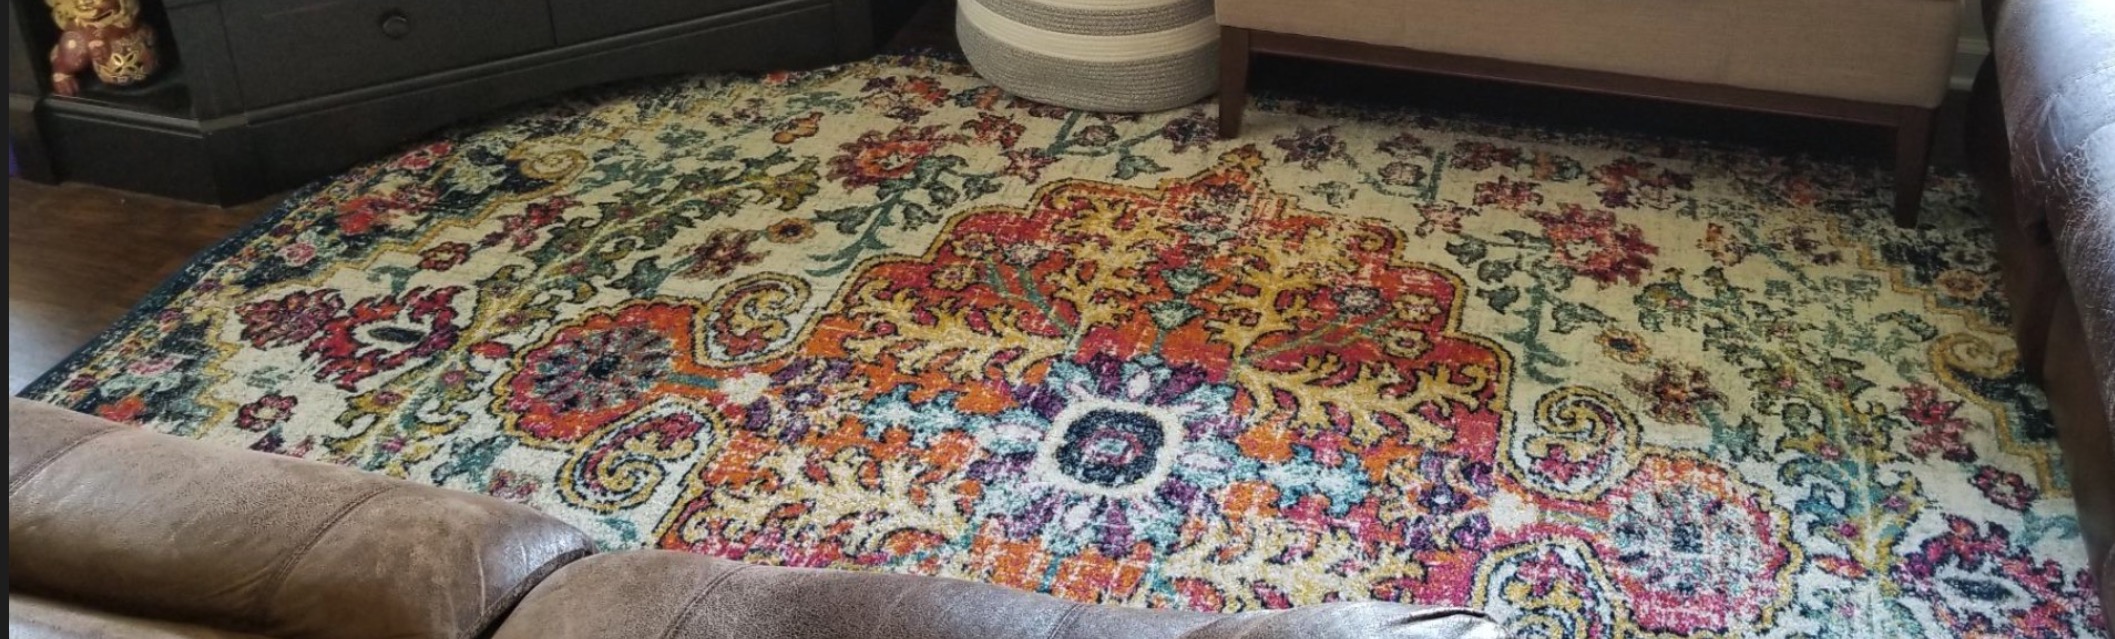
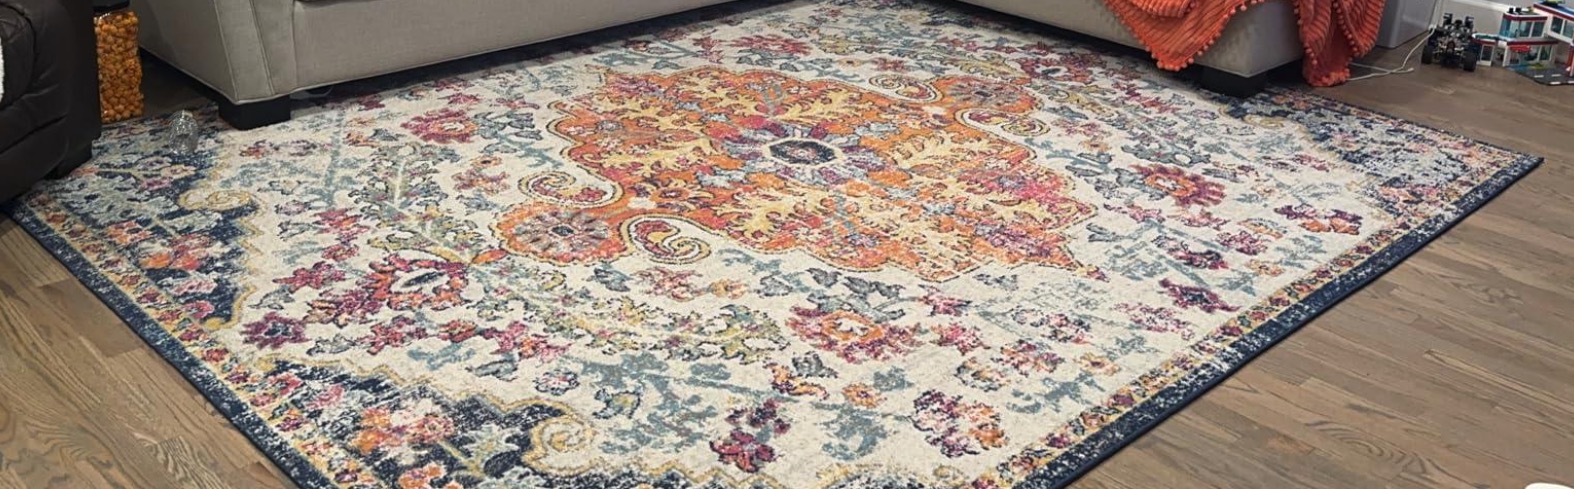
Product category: misc
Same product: yes